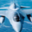
Label: airplane